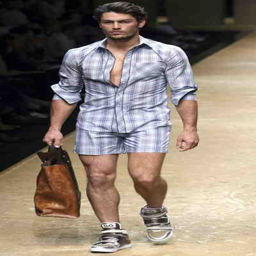
is this a whole outfit in one or shirt and shorts the same ?